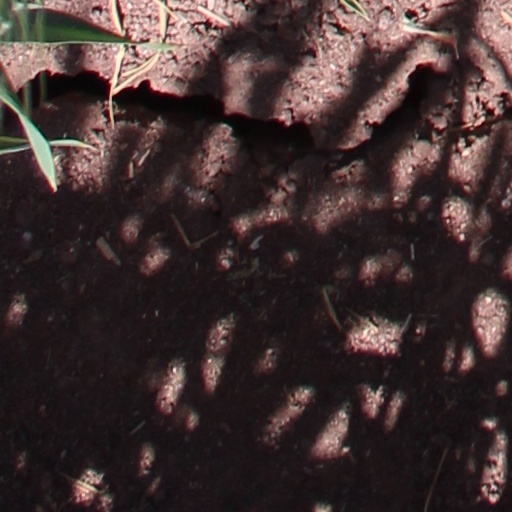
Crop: wheat